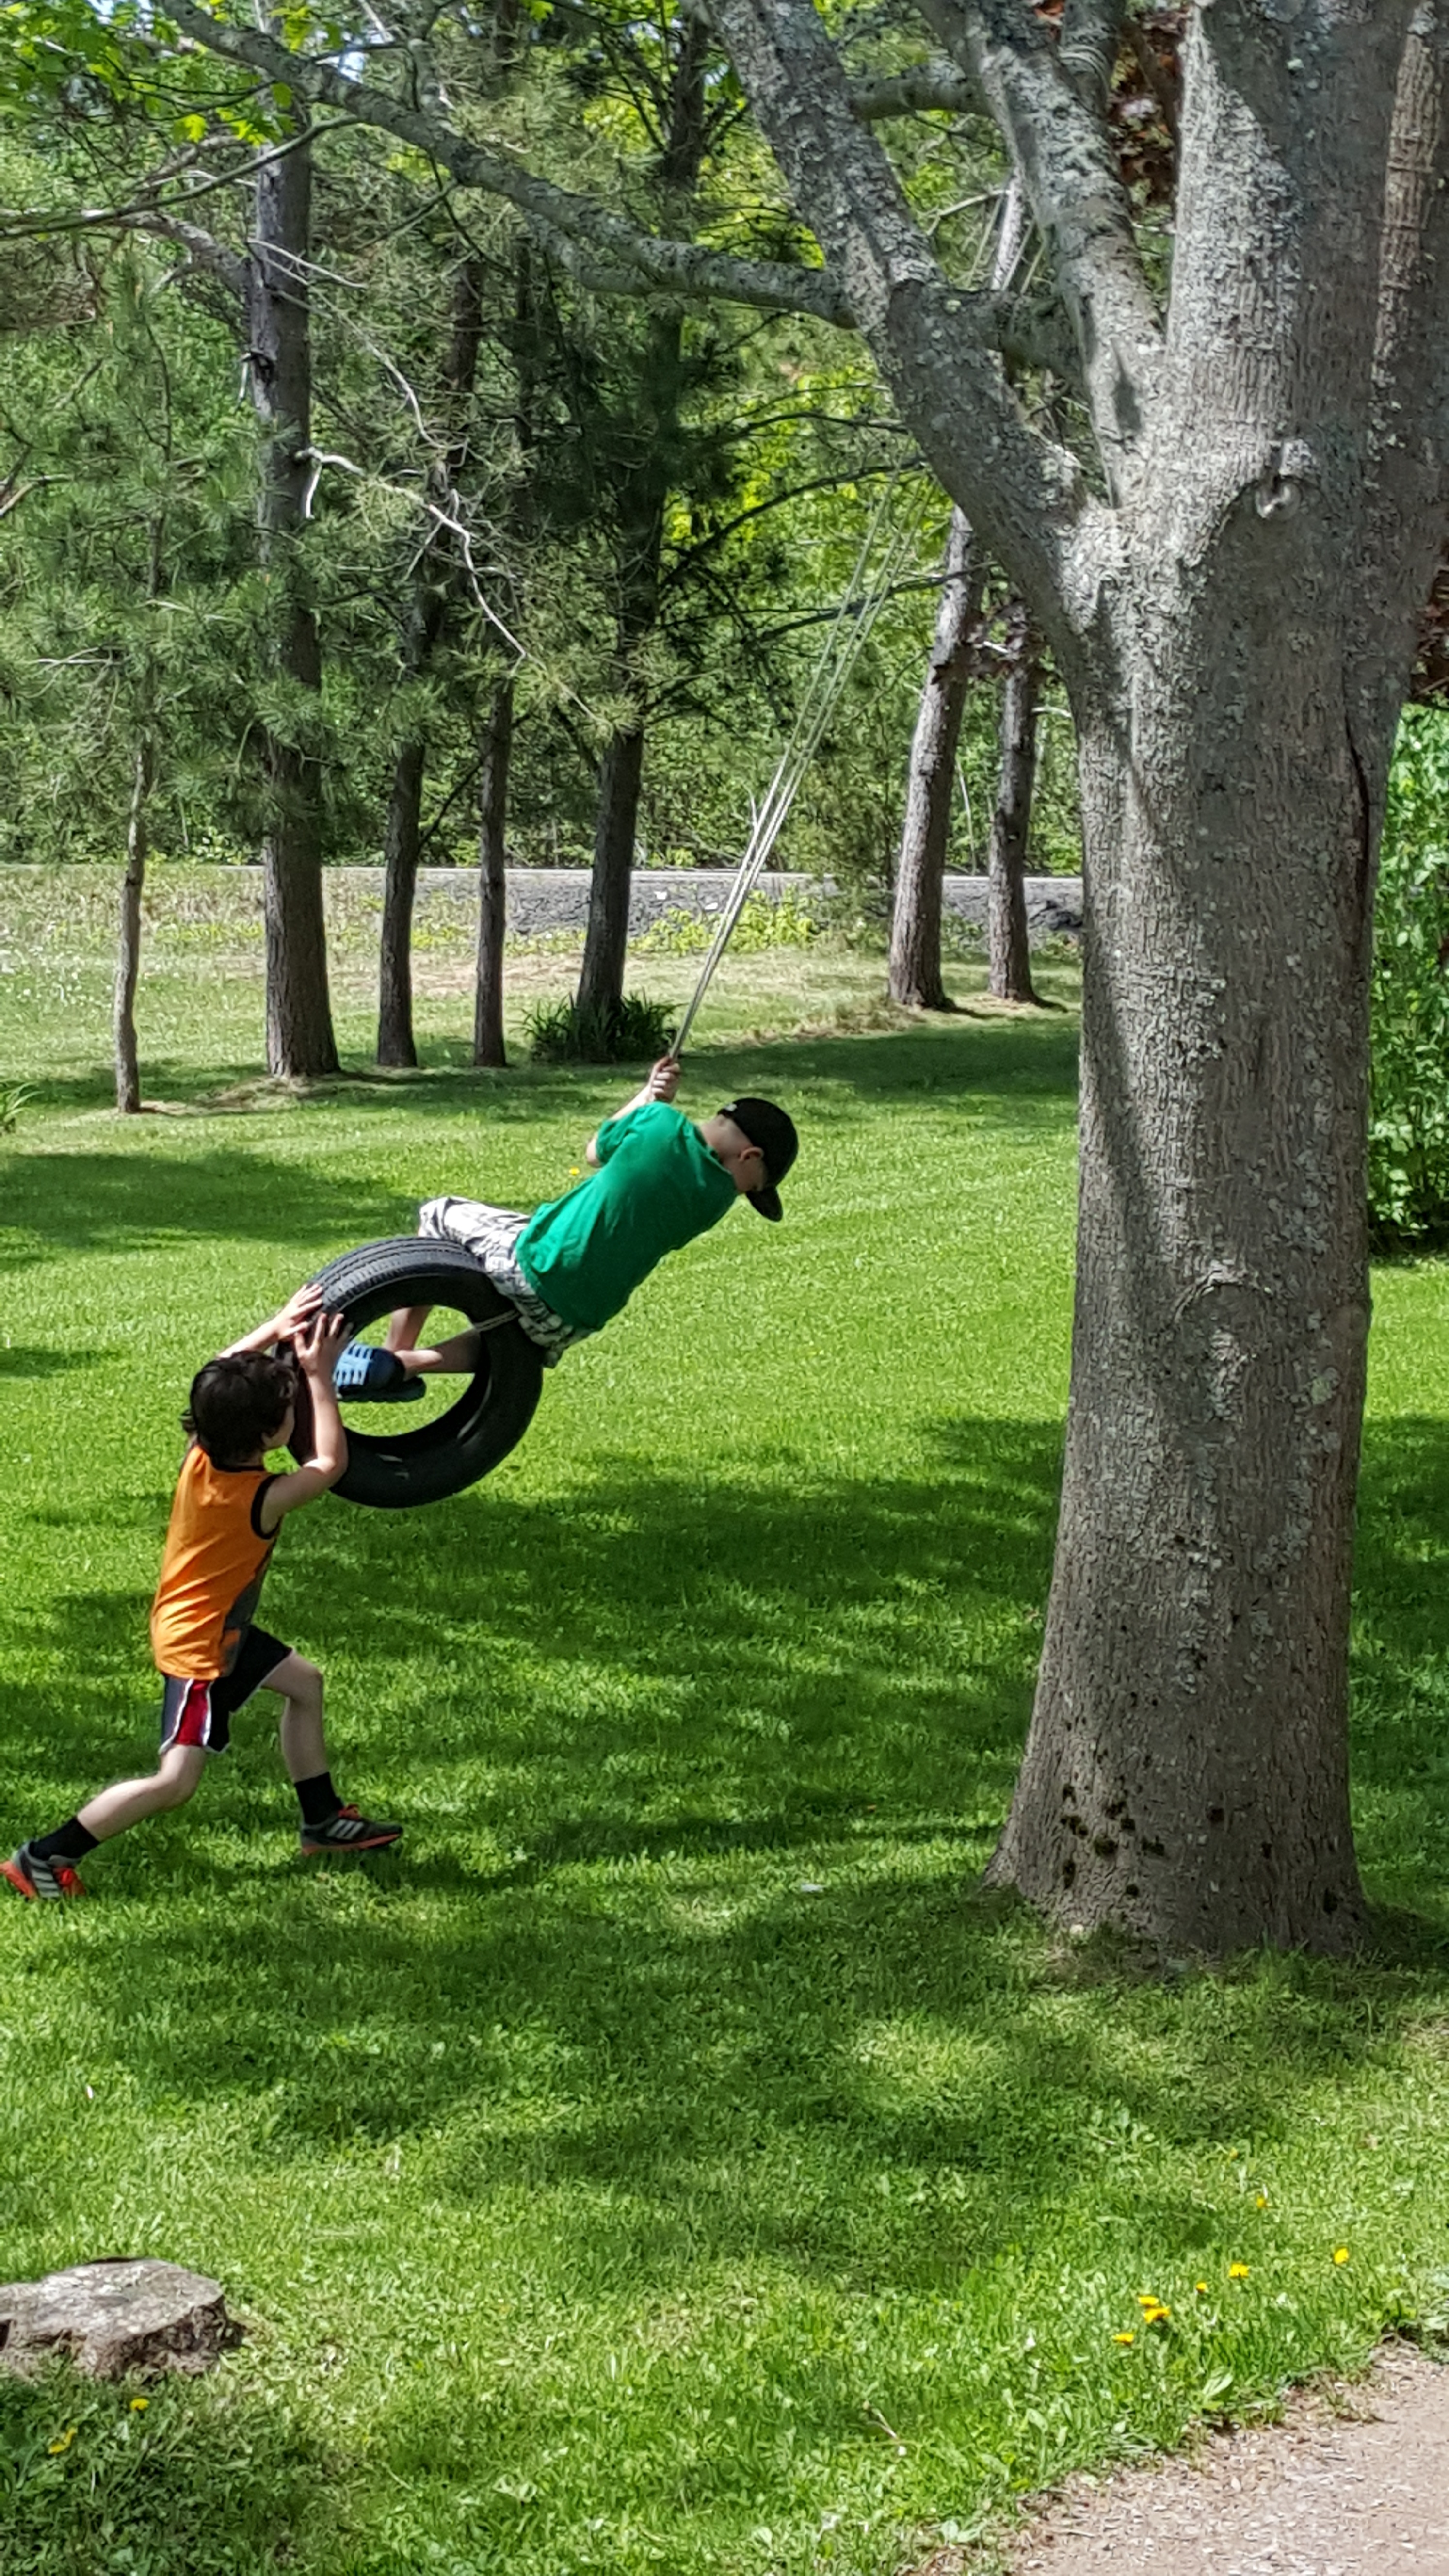
tree, grass, lawn, boy, summer, recreation, green, park, backyard, child, playing, together, son, outdoors, kids, playground, family outdoors, tire swing, outdoor recreation, human action, outdoor play equipment